Free Officers Movement (Syria)

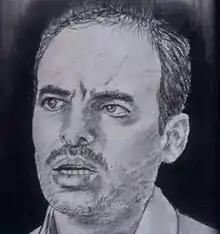
Lt. Col. Hussein Harmoush, founder of the Free Officers Movement of Syria.

The Free Officers Movement was formed on 9 June 2011 by Hussein Harmoush, a lieutenant colonel who defected from the Syrian Army. He, along with 30 other defected soldiers, aided other rebels and civilians during the June 2011 Jisr ash-Shugur clashes and helped them escape to Turkey. He himself fled to Turkey during the operation and lived in a refugee camp near the border with Syria. According to reports he covertly headed back into Syria several times between June and August. Col. Riad al-Asaad also joined the Free Officers Movement in July, before forming the Free Syrian Army. On 29 August 2011, Harmoush disappeared while in the camp.